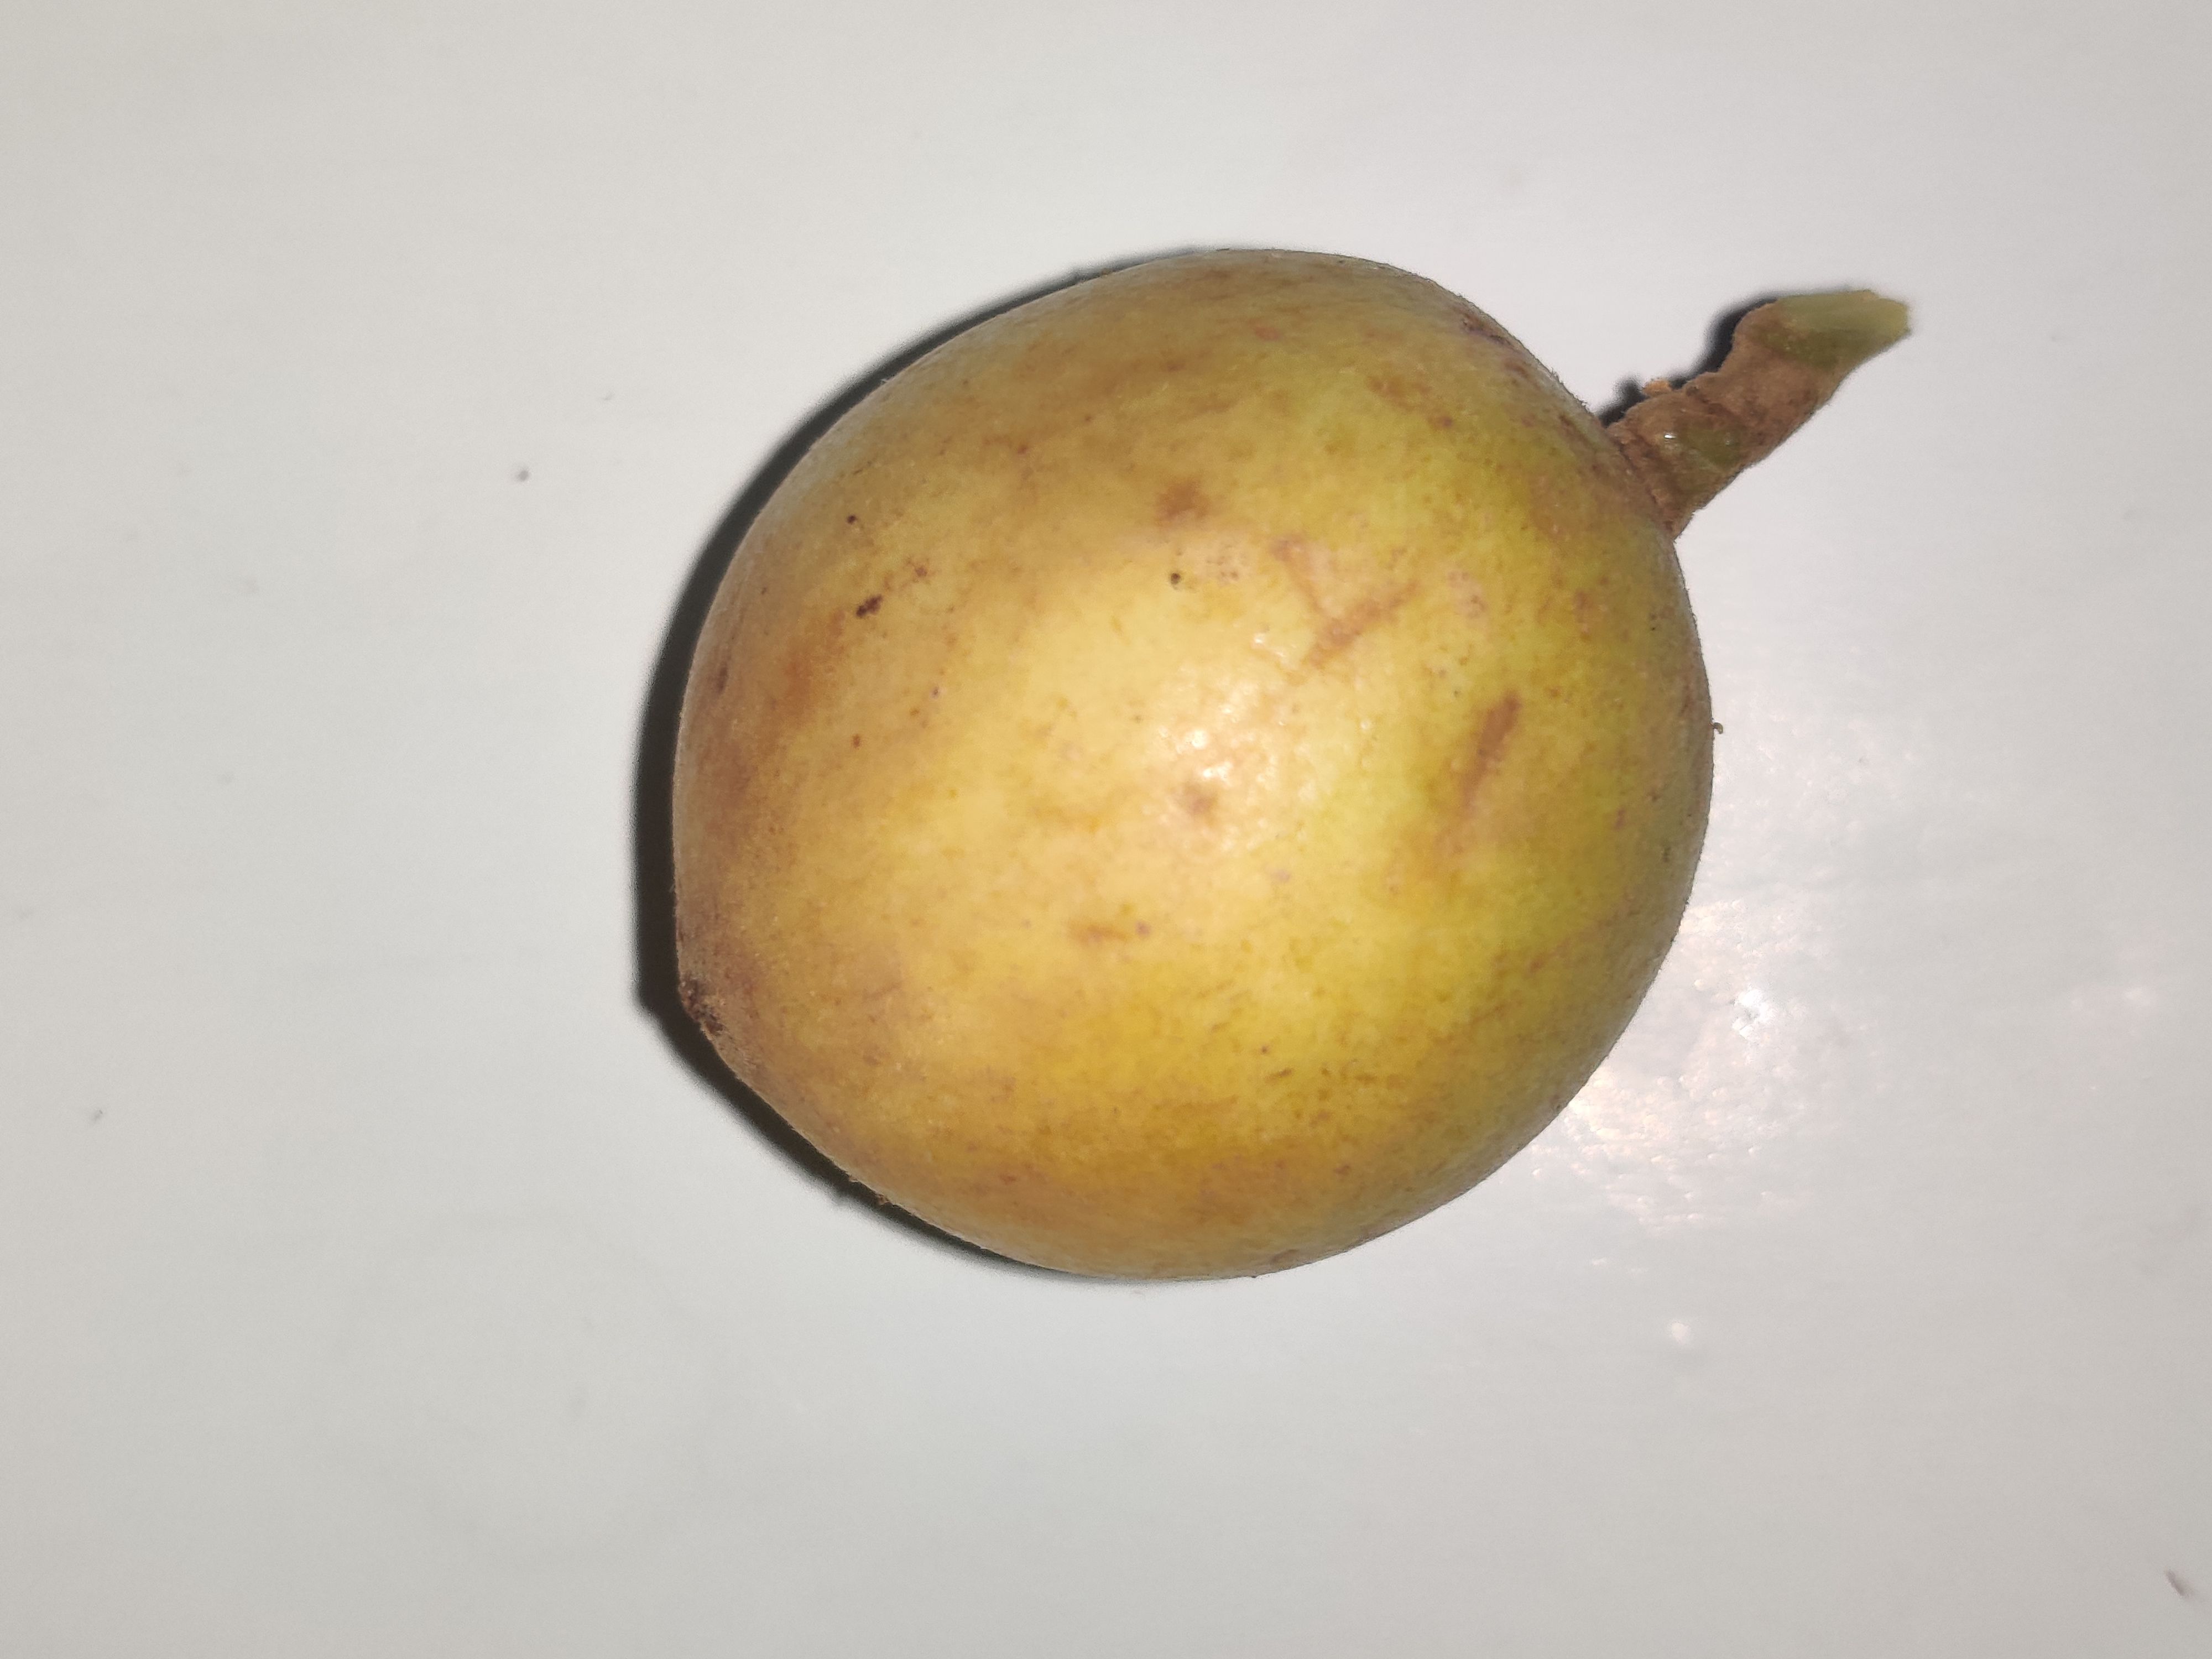
Fruit: burmese-grape
Grade: 1st-grade